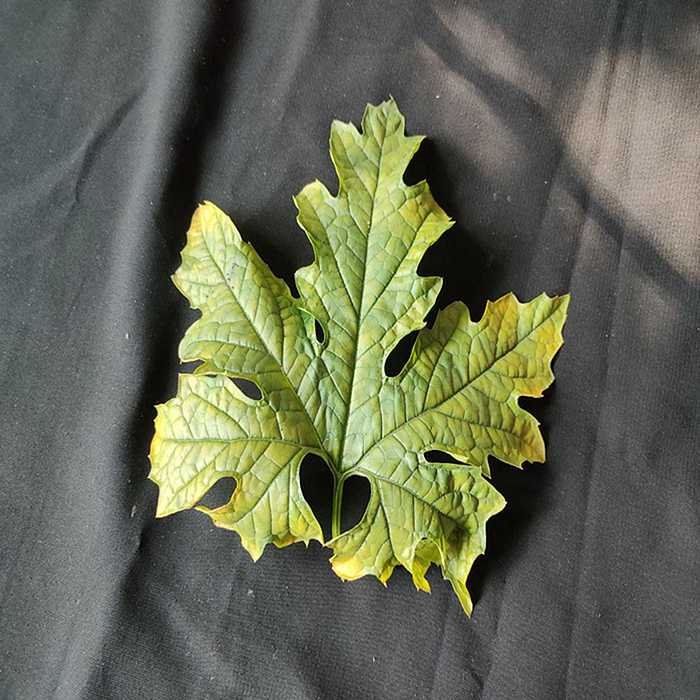
Plant: Bitter Gourd
Label: Mosaic virus